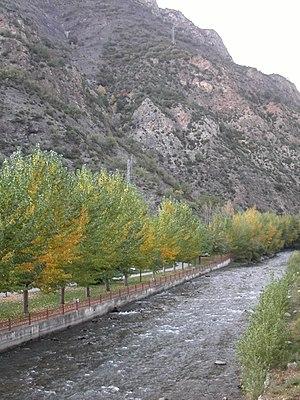
La Valira est une rivière pyrénéenne, affluent droit du Sègre et sous-affluent de l'Èbre ; elle collecte les eaux de la principauté d'Andorre.